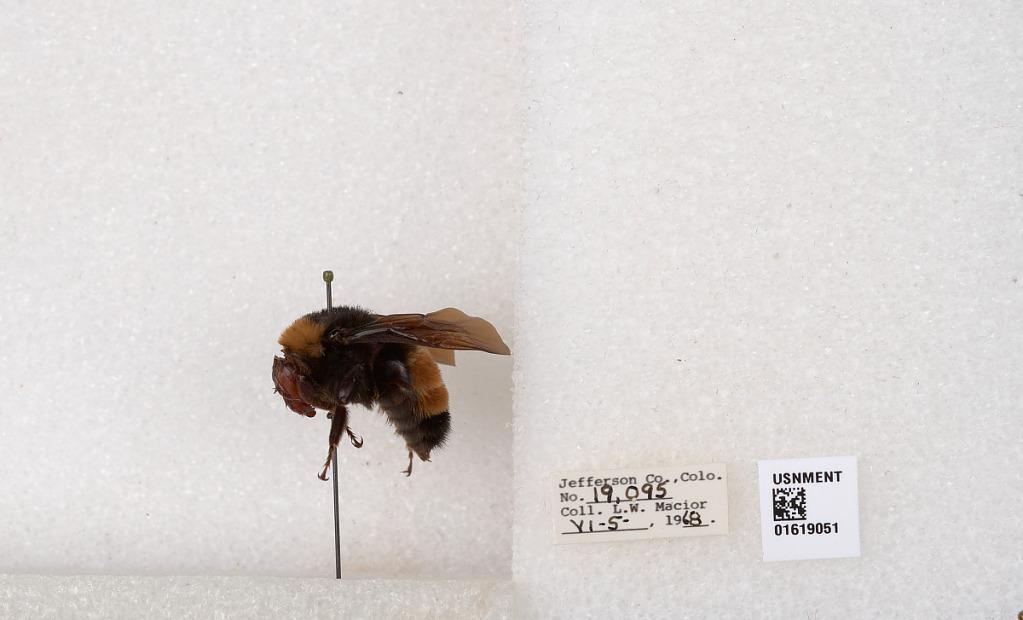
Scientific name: Bombus (Bombus) nevadensis auricormus
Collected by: L. Macior
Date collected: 1968-6-5
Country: United States
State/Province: Colorado
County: Jefferson
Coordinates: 39.5864, -105.25